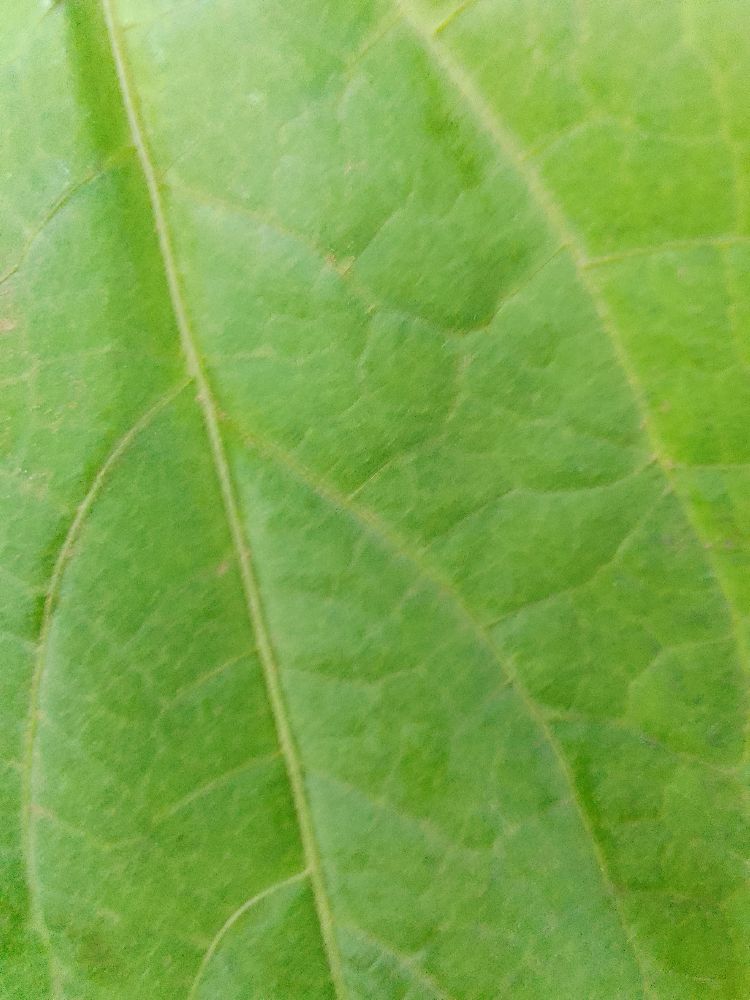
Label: healthy